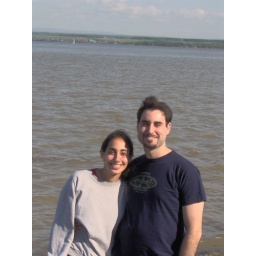
on the rock beach by the boulangerie